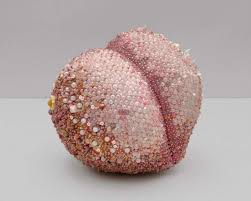
Waste category: biological